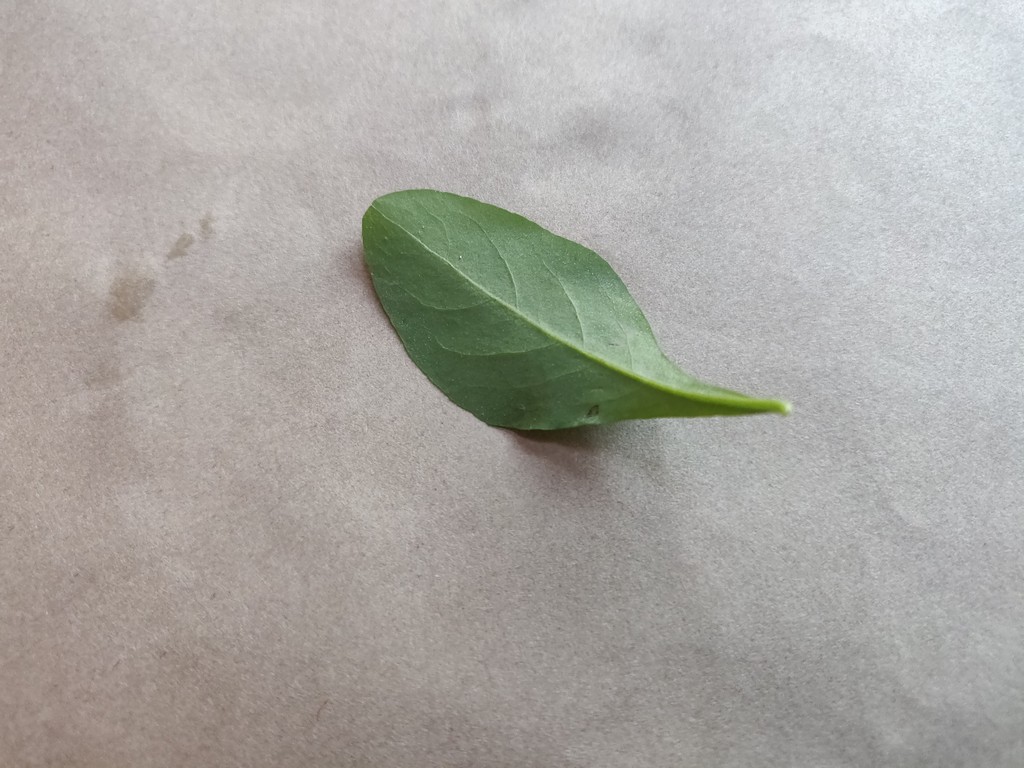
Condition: Healthy
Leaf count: single
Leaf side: back